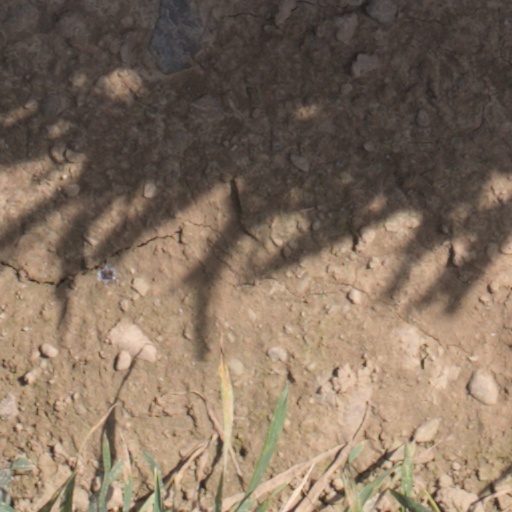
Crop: wheat